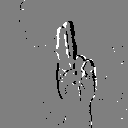
ASL letter: u